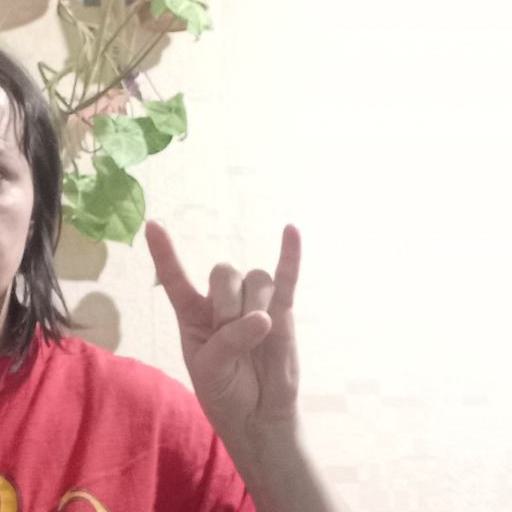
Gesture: rock